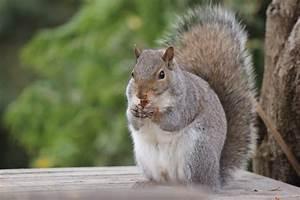
squirrel